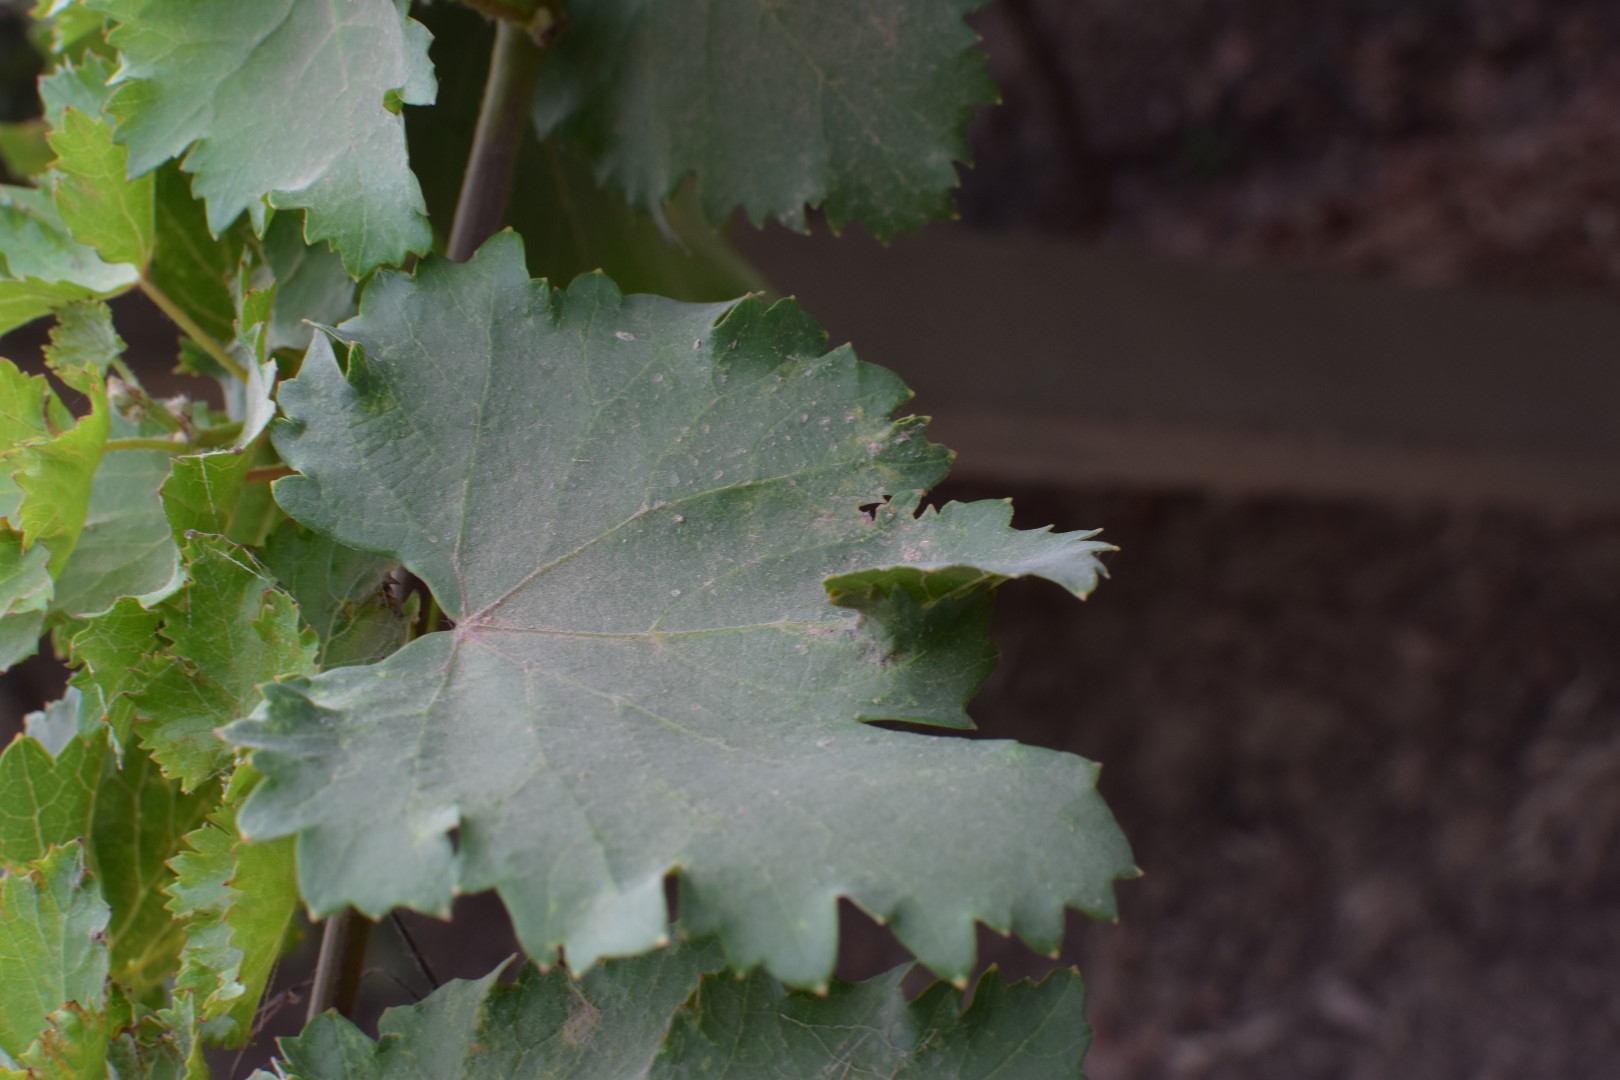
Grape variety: Kamali